Michael McElroy (actor)

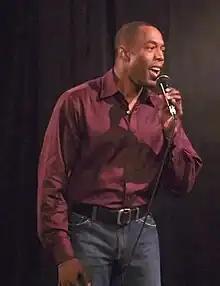
Michael McElroy in 2009

Michael McElroy (born 1967) is a Grammy and Tony nominated American musical theatre actor, singer and music director.